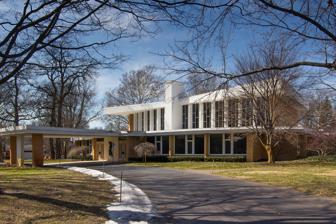
Building: Temple Emanuel (Grand Rapids, Michigan)
Country: United States of America
Year built: 1882
Reform synagogue in Grand Rapids, Michigan, United States For similarly named synagogues, see Emanu-El . Temple Emanuel Hebrew : בית המקדש עמנואל Temple Emanuel in 2019 Religion Affiliation Reform Judaism Ecclesiastical or organisational status Synagogue Leadership Rabbi Javier E Cattapan Rabbi Albert Lewis (Emeritus) Status Active Notable artworks Calvin Albert sculpture Tiffany glass window Lucienne Bloch mural Location Location 1715 Fulton Street East, Grand Rapids , Michigan 49503 Country United States Location in Michigan Geographic coordinates 42°57′46″N 85°37′37″W / 42.962751°N 85.626896°W / 42.962751; -85.626896 Architecture Architect(s) D. S. Hopkins (1882) Erich Mendelsohn (1952) Type Synagogue Style Modernist Date established 1857 (as a congregation) Completed 1882 (Fountain Street) 1952 (Fulton Street) Website grtemple .org Temple Emanuel ( Hebrew : בית המקדש עמנואל ) is a Reform Jewish synagogue located at 1715 Fulton St East, in Grand Rapids , Michigan , in the United States. The congregation was founded in 1857 and describes itself as the fifth oldest Reform congregation in the United States. History The congregation erected its first building in 1882 at the corner of Fountain and Ransom Streets. The architect was D.S. Hopkins. In 1996 it was in use as an office building and was the oldest synagogue building still standing in Michigan. The 1952 building by Erich Mendelsohn , was completed in the Modernist style that is set low and wide, constructed of brick and glass with butterfly-wing roofs. The unusual floor plan of twin rooms, side by side, for the sanctuary and social space, are separated by an electronically retractable wall, enabling doubling of capacity for High Holiday services. Notable artworks includes a sculpture by Calvin Albert , a mural by Lucienne Bloch , reflecting the festivals of the Jewish year, and a 1926 Tiffany glass window depicting the biblical story of Ruth and Boaz . The window was moved from the 1882 building when the congregation erected its new synagogue. In 1992 a major renovation of the sanctuary and public spaces was undertaken. Gallery Burning Bush sculpture by Calvin Albert Descriptive plaque of Burning Bush References